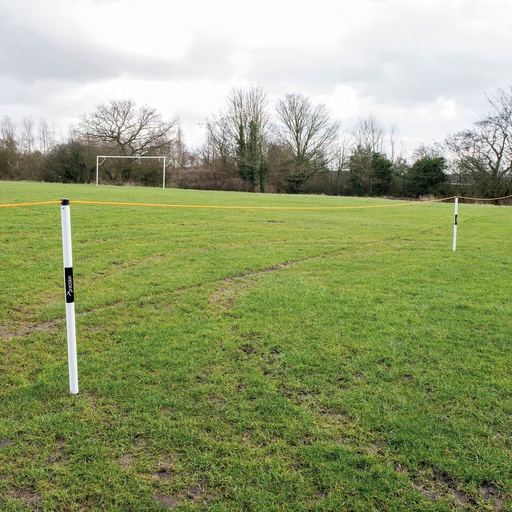
Precision Crowd Barrier
Lightweight, easy to erect and dismantle and easily transportable. Includes: 6 x poles with spikes 60 metres of rope 2 x ground anchors 1 x carry bag.
Brand: Precision
Category: Sporting Goods > Athletics > Coaching & Officiating > Field & Court Boundary Markers